Grand Unified Theory

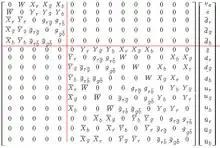
Schematic representation of fermions and bosons in GUT showing split in the multiplets. Neutral bosons (photon, Z-boson, and neutral gluons) are not shown but occupy the diagonal entries of the matrix in complex superpositions.

is the simplest GUT. The smallest simple Lie group which contains the standard model, and upon which the first Grand Unified Theory was based, is